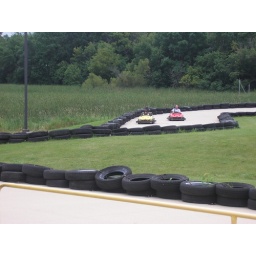
mandy is in the yellow car and brad in the red! mandy really loved the go carts!